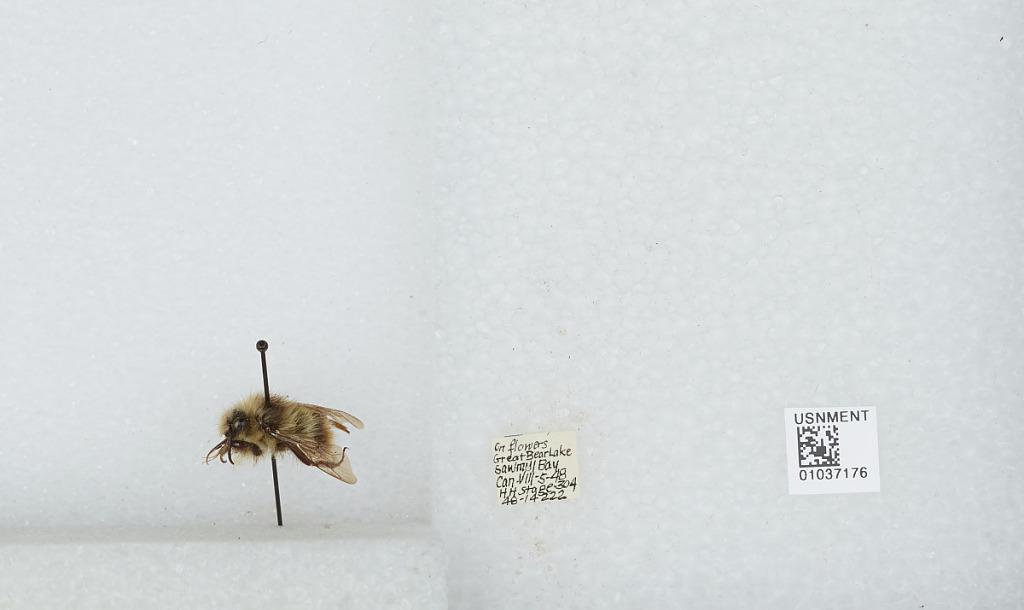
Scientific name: Bombus (Pyrobombus) mixtus Cresson
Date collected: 1948-8-5
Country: Canada
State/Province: Northwest Territories
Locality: Great Bear Lake, Sawmill Bay
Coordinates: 65.72, -118.9